Come Up Smiling

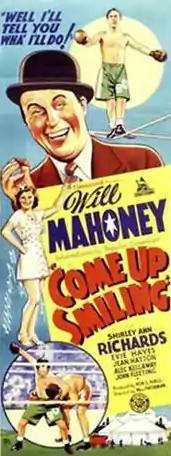
Theatrical release poster

Come Up Smiling (also known as Ants in His Pants) is a 1939 Australian comedy film starring popular American stage comedian Will Mahoney and his wife Evie Hayes. It was the only feature from Cinesound Productions not directed by Ken G. Hall.